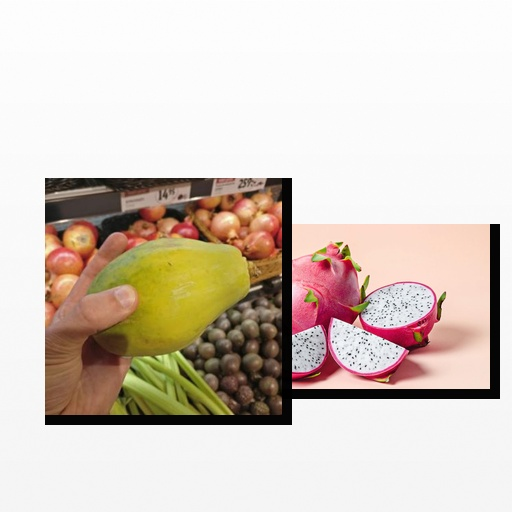
Food items: dragon_fruit, papaya